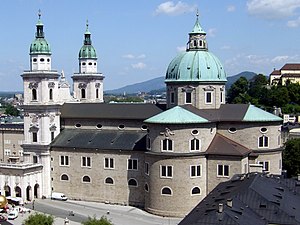
Salzburg Domkirke
Salzburg Domkirke set fra Festungsgasse
Salzburg Domkirke er domkirke for det romerskekatolske ærkestift Salzburg, og er indviet i Sankt Ruperts og Virgils navn.